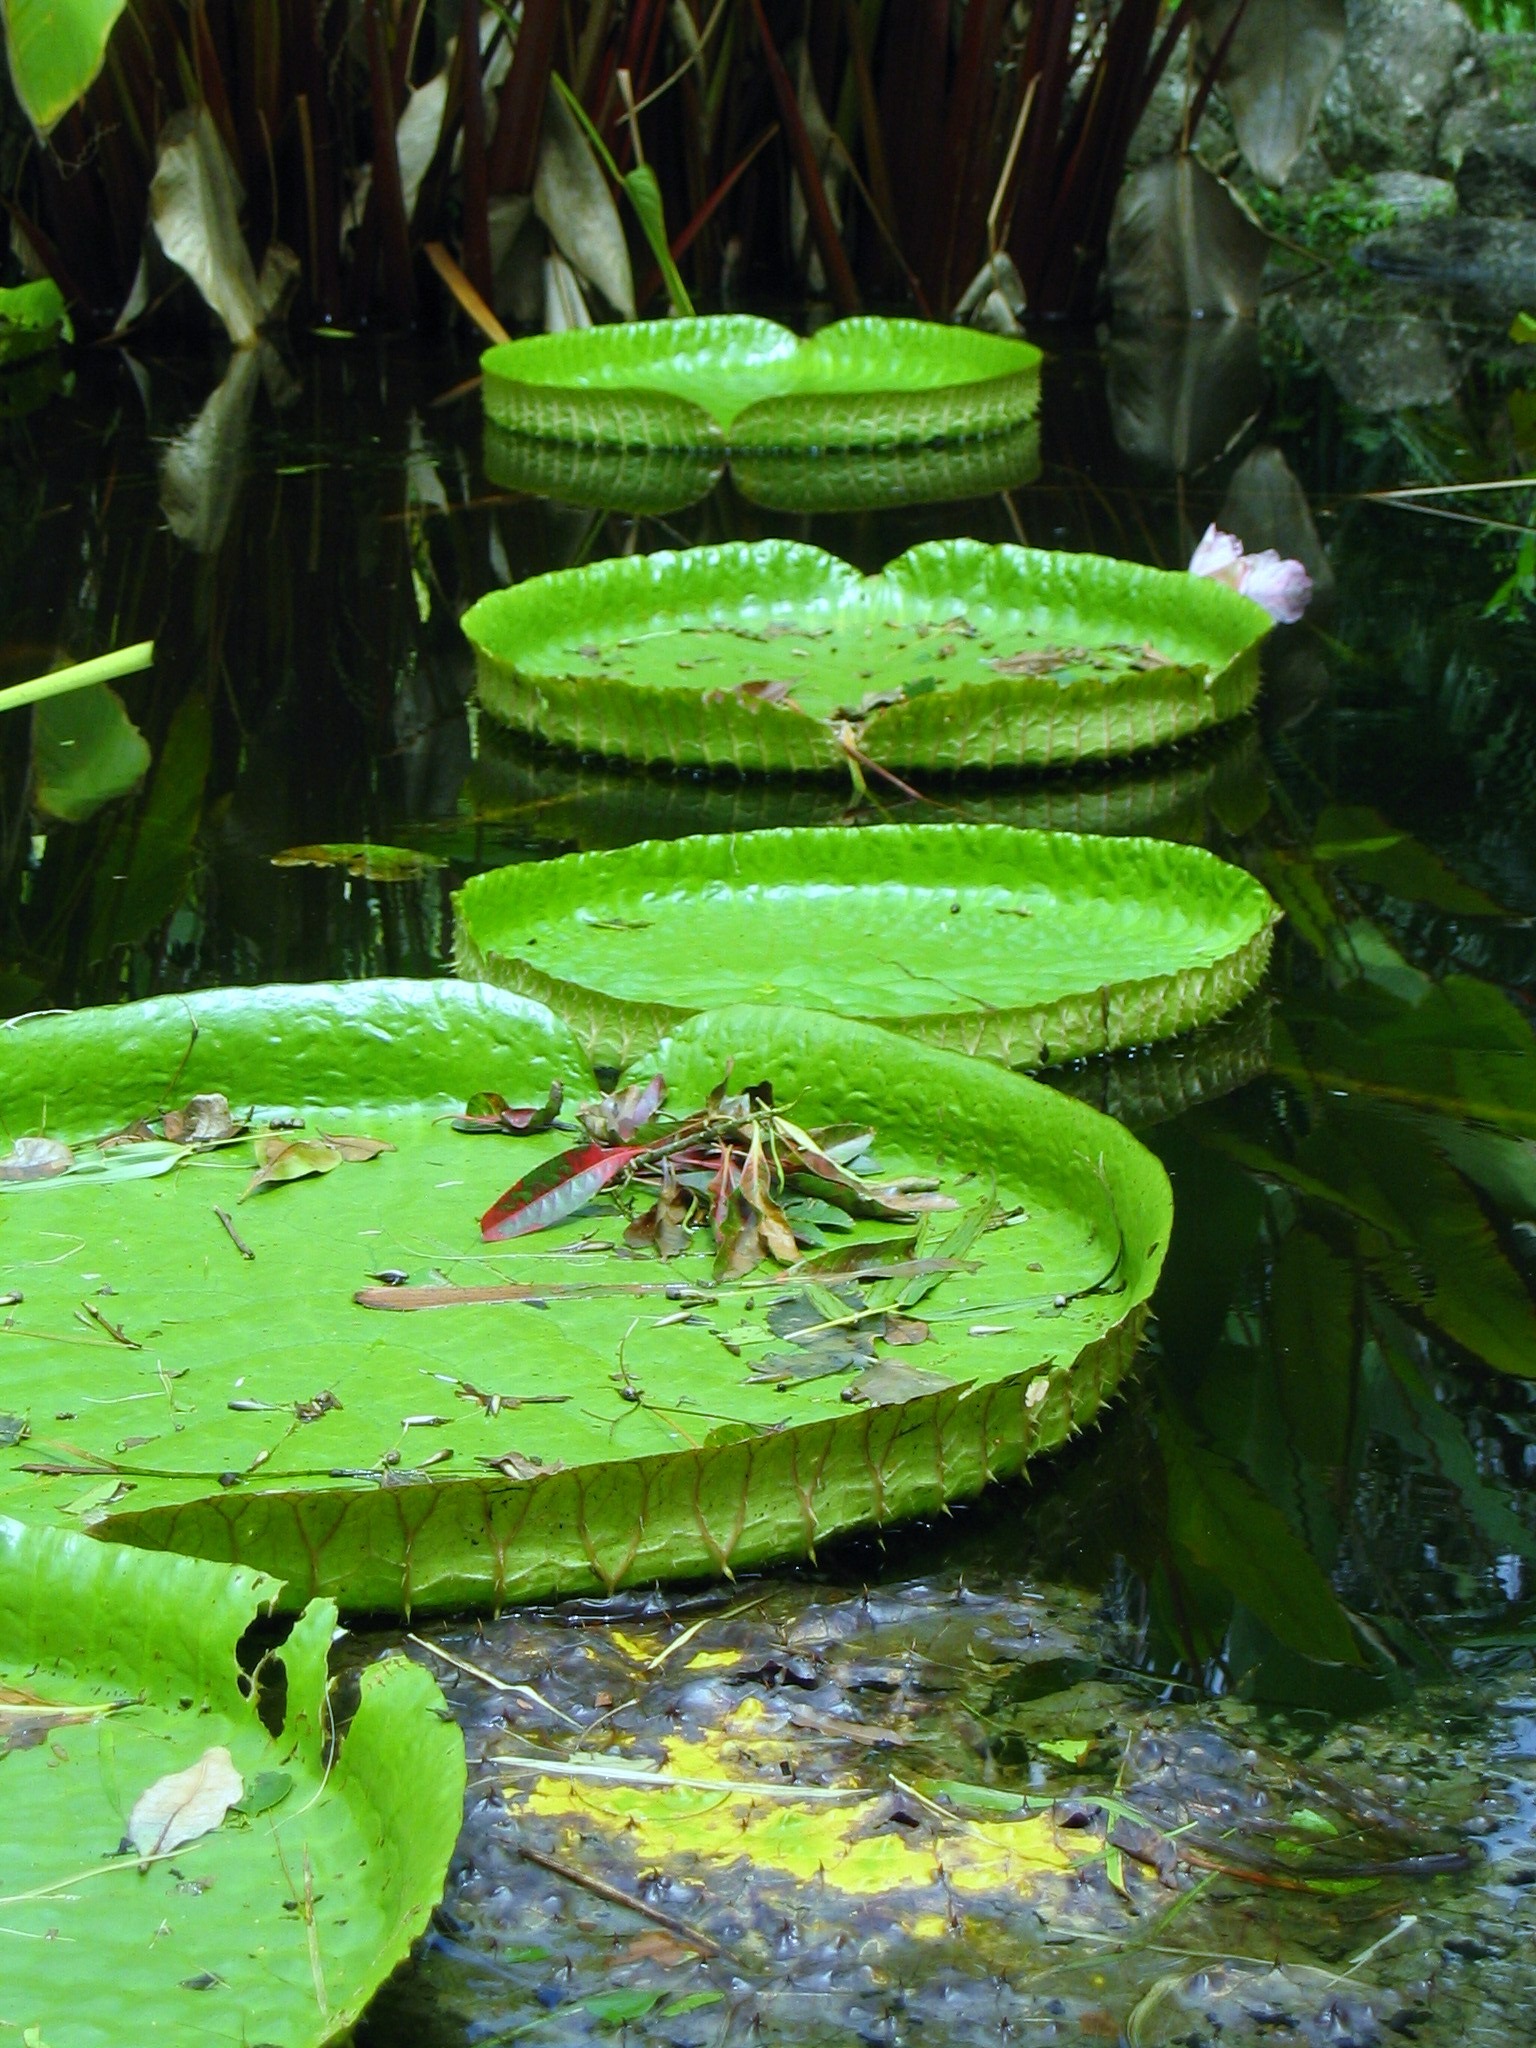
water, plant, lawn, leaf, flower, wet, pond, environment, foliage, stream, green, jungle, herb, natural, botany, agriculture, garden, aquatic plant, botanical, fauna, outdoors, vegetation, rainforest, wetland, botanical garden, lily, horticulture, organic, pad, fish pond